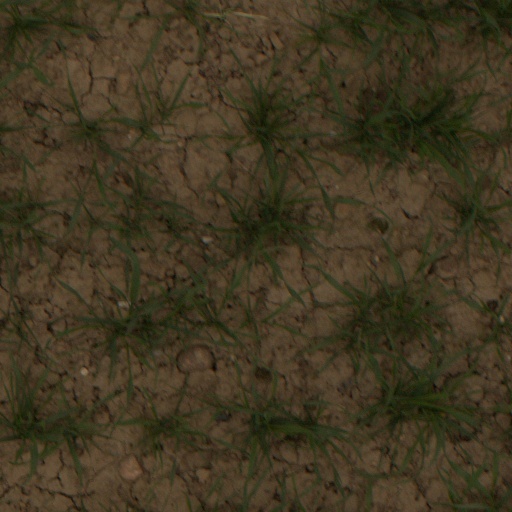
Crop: wheat